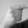
ASL letter: G